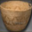
Label: bowl